Henry Sedley (actor)

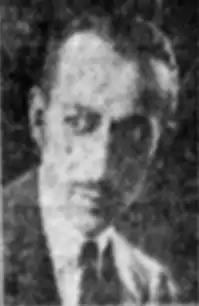
Henry Sedley

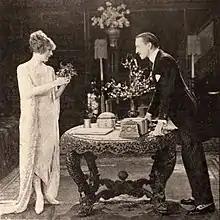
Seena Owen and Henry Sedley in "The Woman God Changed" (1921)

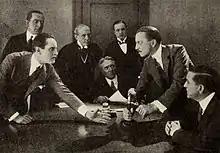
Facing off with Taylor Holmes in "Taxi" (1919)

Henry McDonald Sedley (1881–1962) was an American actor. He caused the death of a fellow student while a freshman at Yale University in 1901, which may have been the reason for a young woman being banned by her grandmother from marrying him.